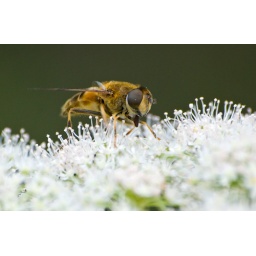
This hover fly was photgraphed feeding on a cow parsley plant in Bernwood Forest, Buckinghamshire. Nikon D80 camera